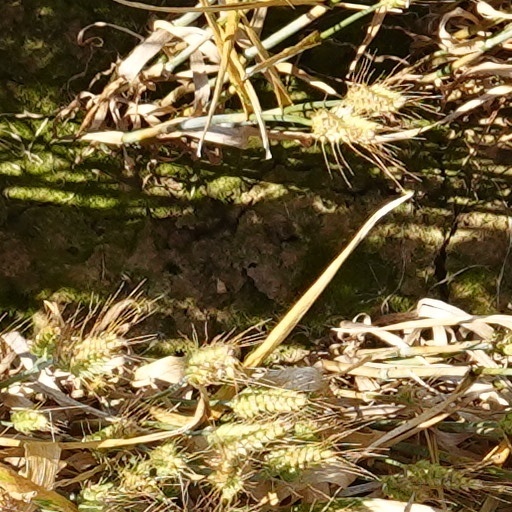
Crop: wheat